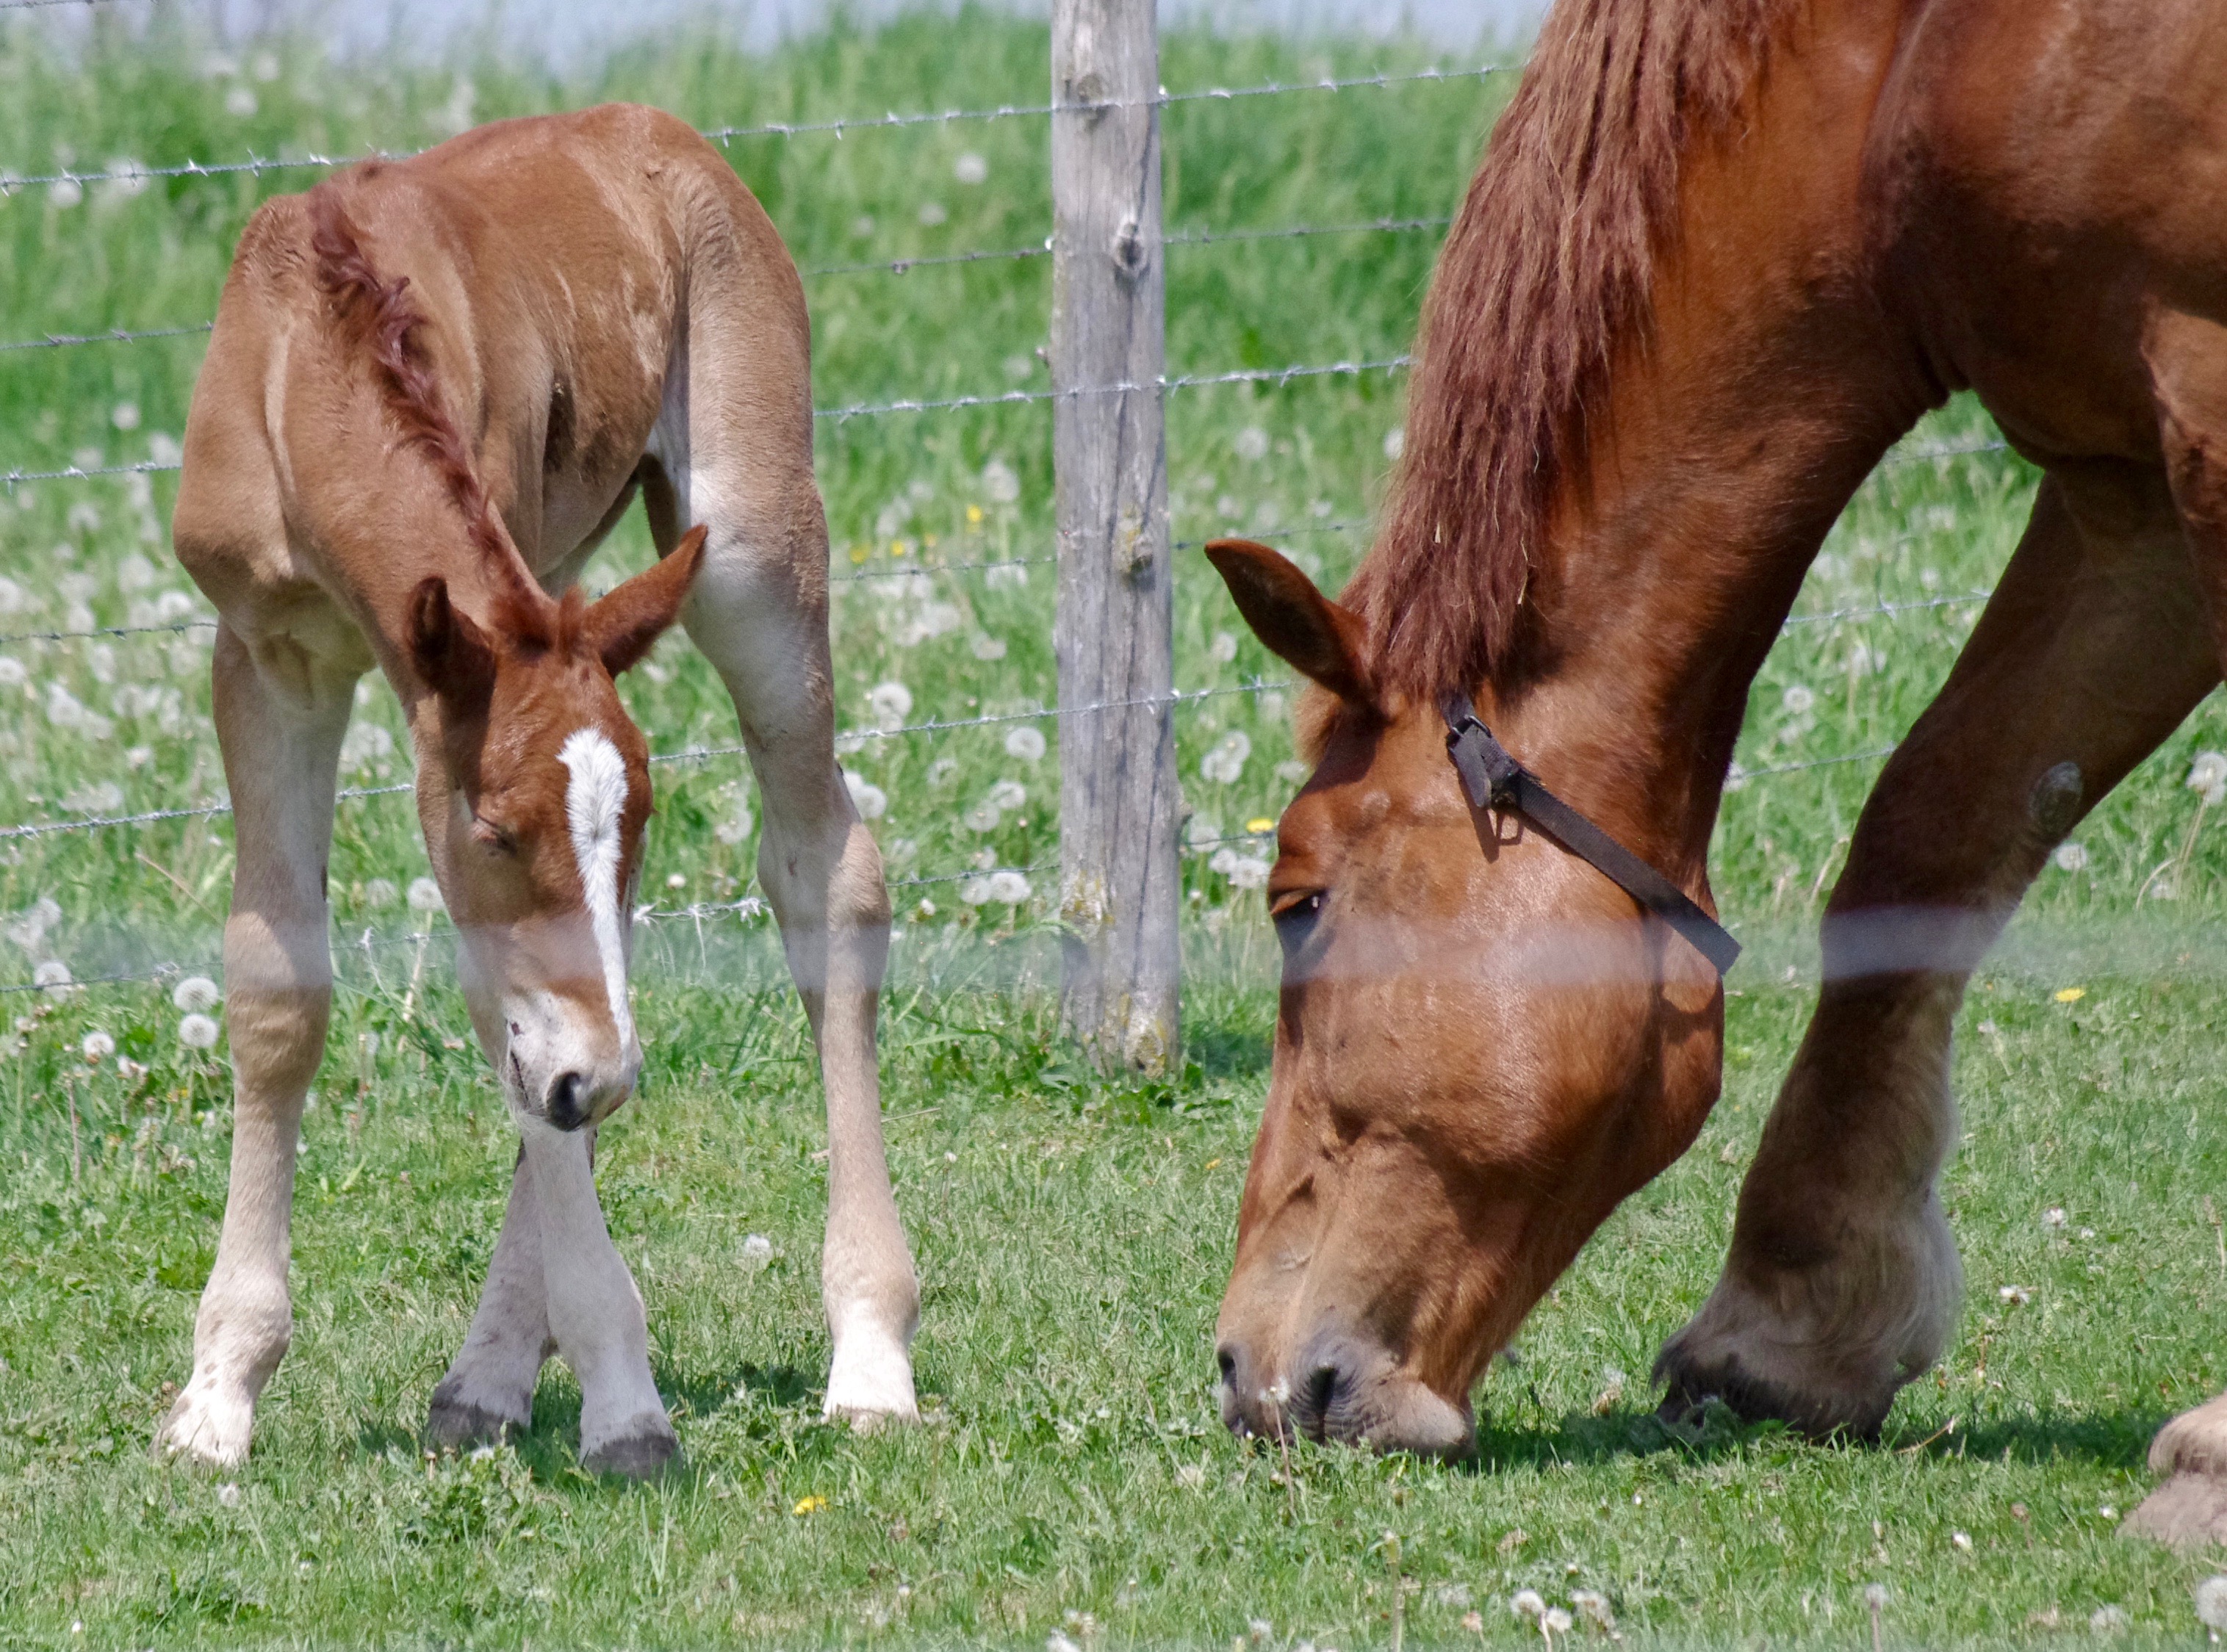
grass, field, farm, meadow, countryside, wire fence, pasture, grazing, livestock, horse, mammal, stallion, mane, runner, hayfield, flora, fauna, flowers, equestrian, close up, outdoors, horses, pony, grassland, animals, mammals, vertebrate, mare, foal, colt, pack animal, horse like mammal, mustang horse, barb wires